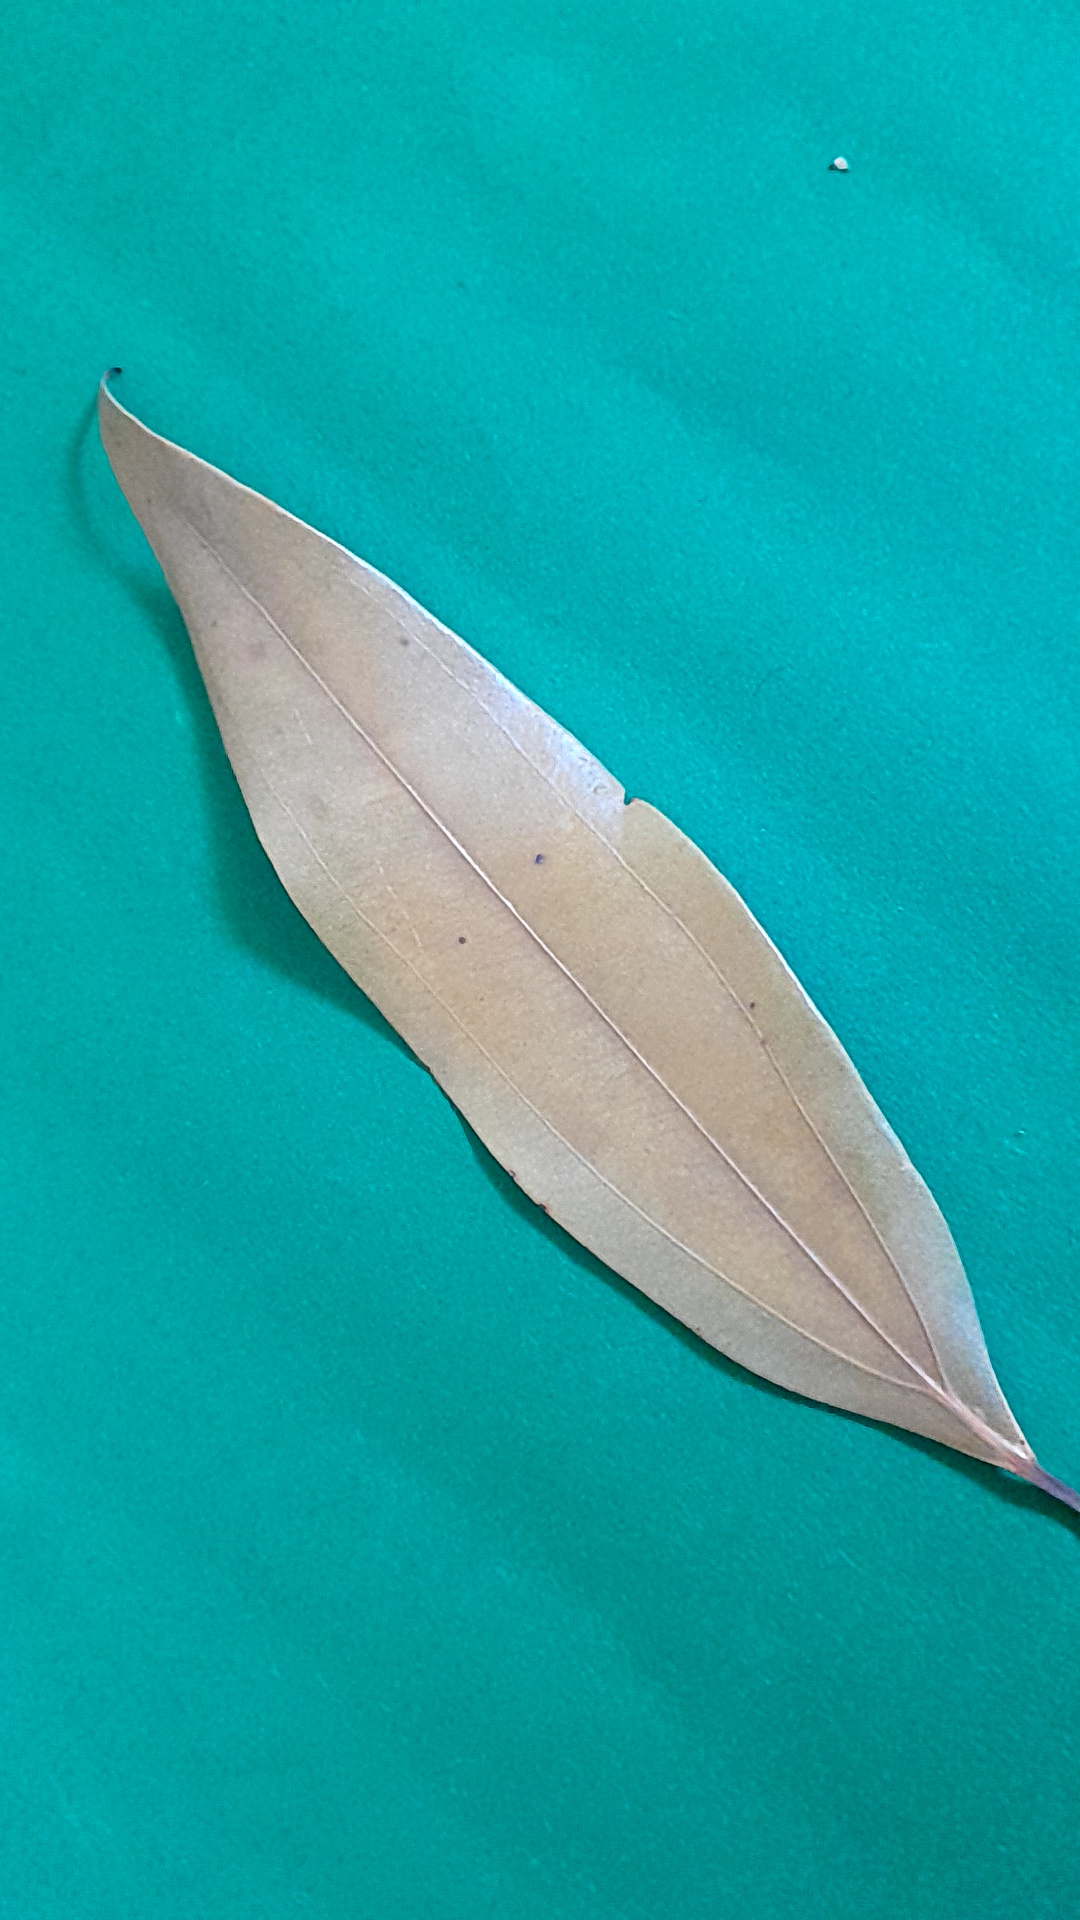
Label: Dry Leaf